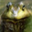
Label: frog